Frankfurter Engel

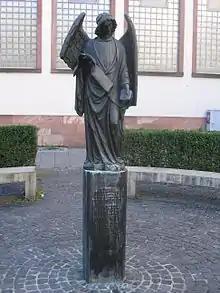
Frankfurter angel by Rosemarie Trockel

"Homosexuelle Männer und Frauen wurden im Nationalsozialismus verfolgt und ermordet. Die Verbrechen wurden geleugnet, die Getöteten verschwiegen, die Überlebenden verachtet und verurteilt. Daran erinnern wir in dem Bewusstsein, dass Männer, die Männer lieben, und Frauen, die Frauen lieben, immer wieder verfolgt werden können. Frankfurt am Main. Dezember 1994"